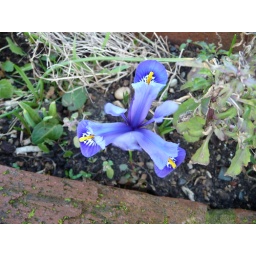
A quick look back to March 2010 and the blue iris that was in flower at the time.